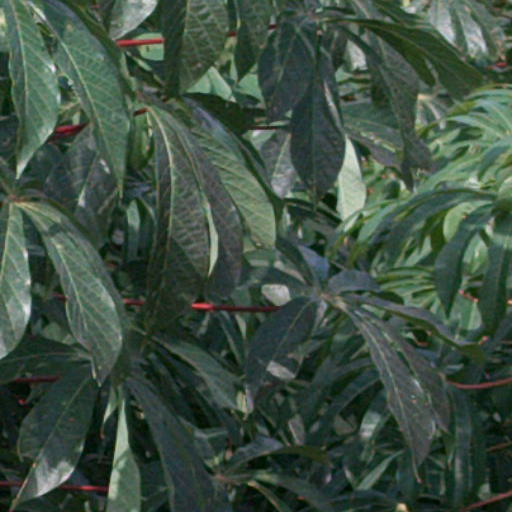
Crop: cassava